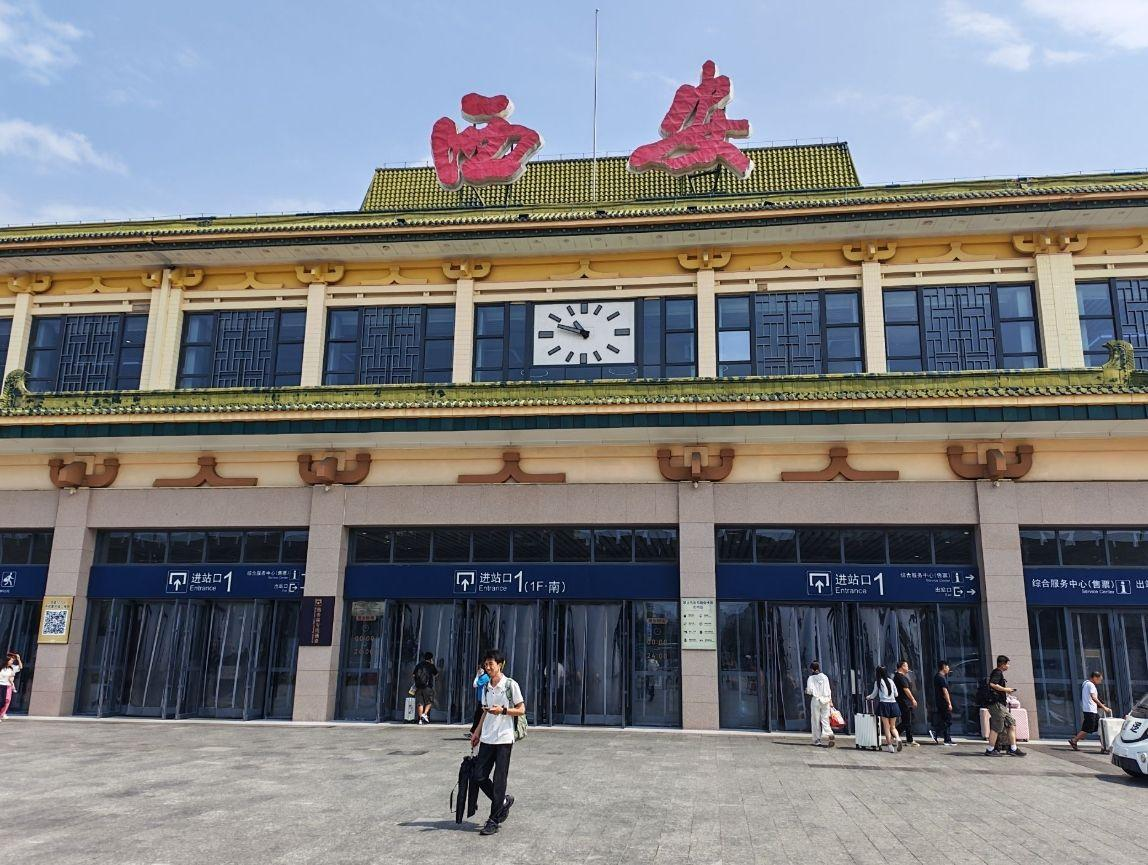
地标名称：西安站
所在城市：西安市·新城区